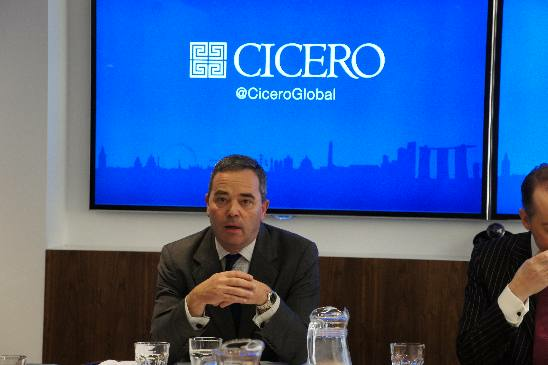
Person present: Yes